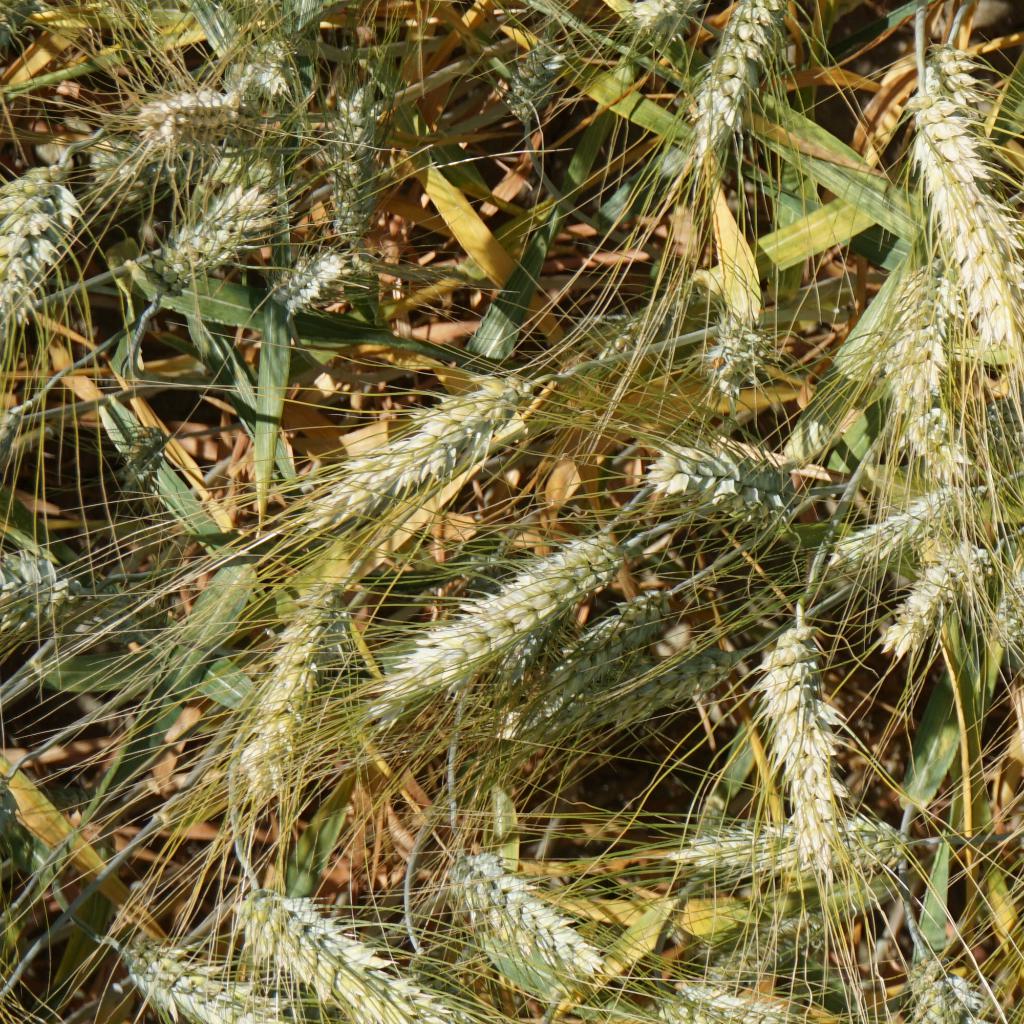
Country: France
Location: Gréoux
Wheat development stage: Filling - Ripening